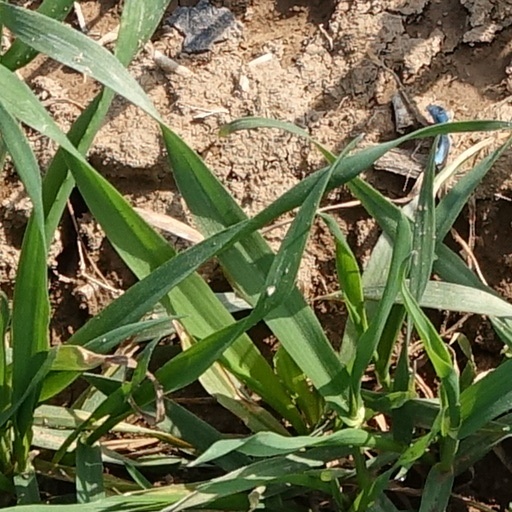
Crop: wheat